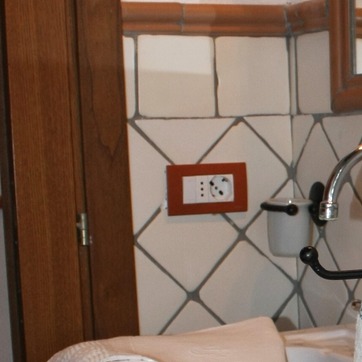
Material: plastic